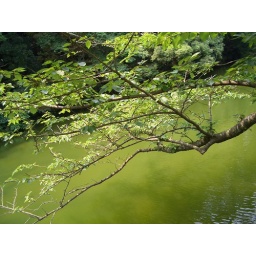
Cherry tree branch hanging over the river